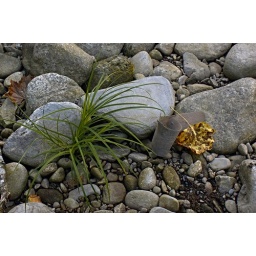
This was near a river bed